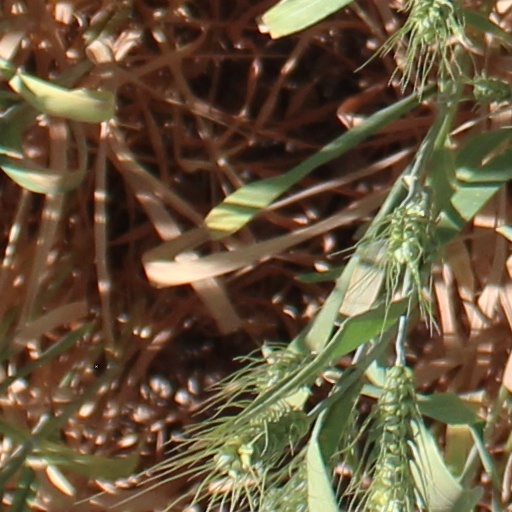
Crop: wheat